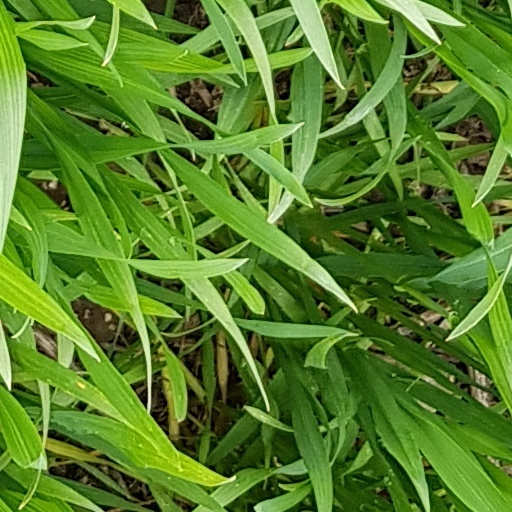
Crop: wheat